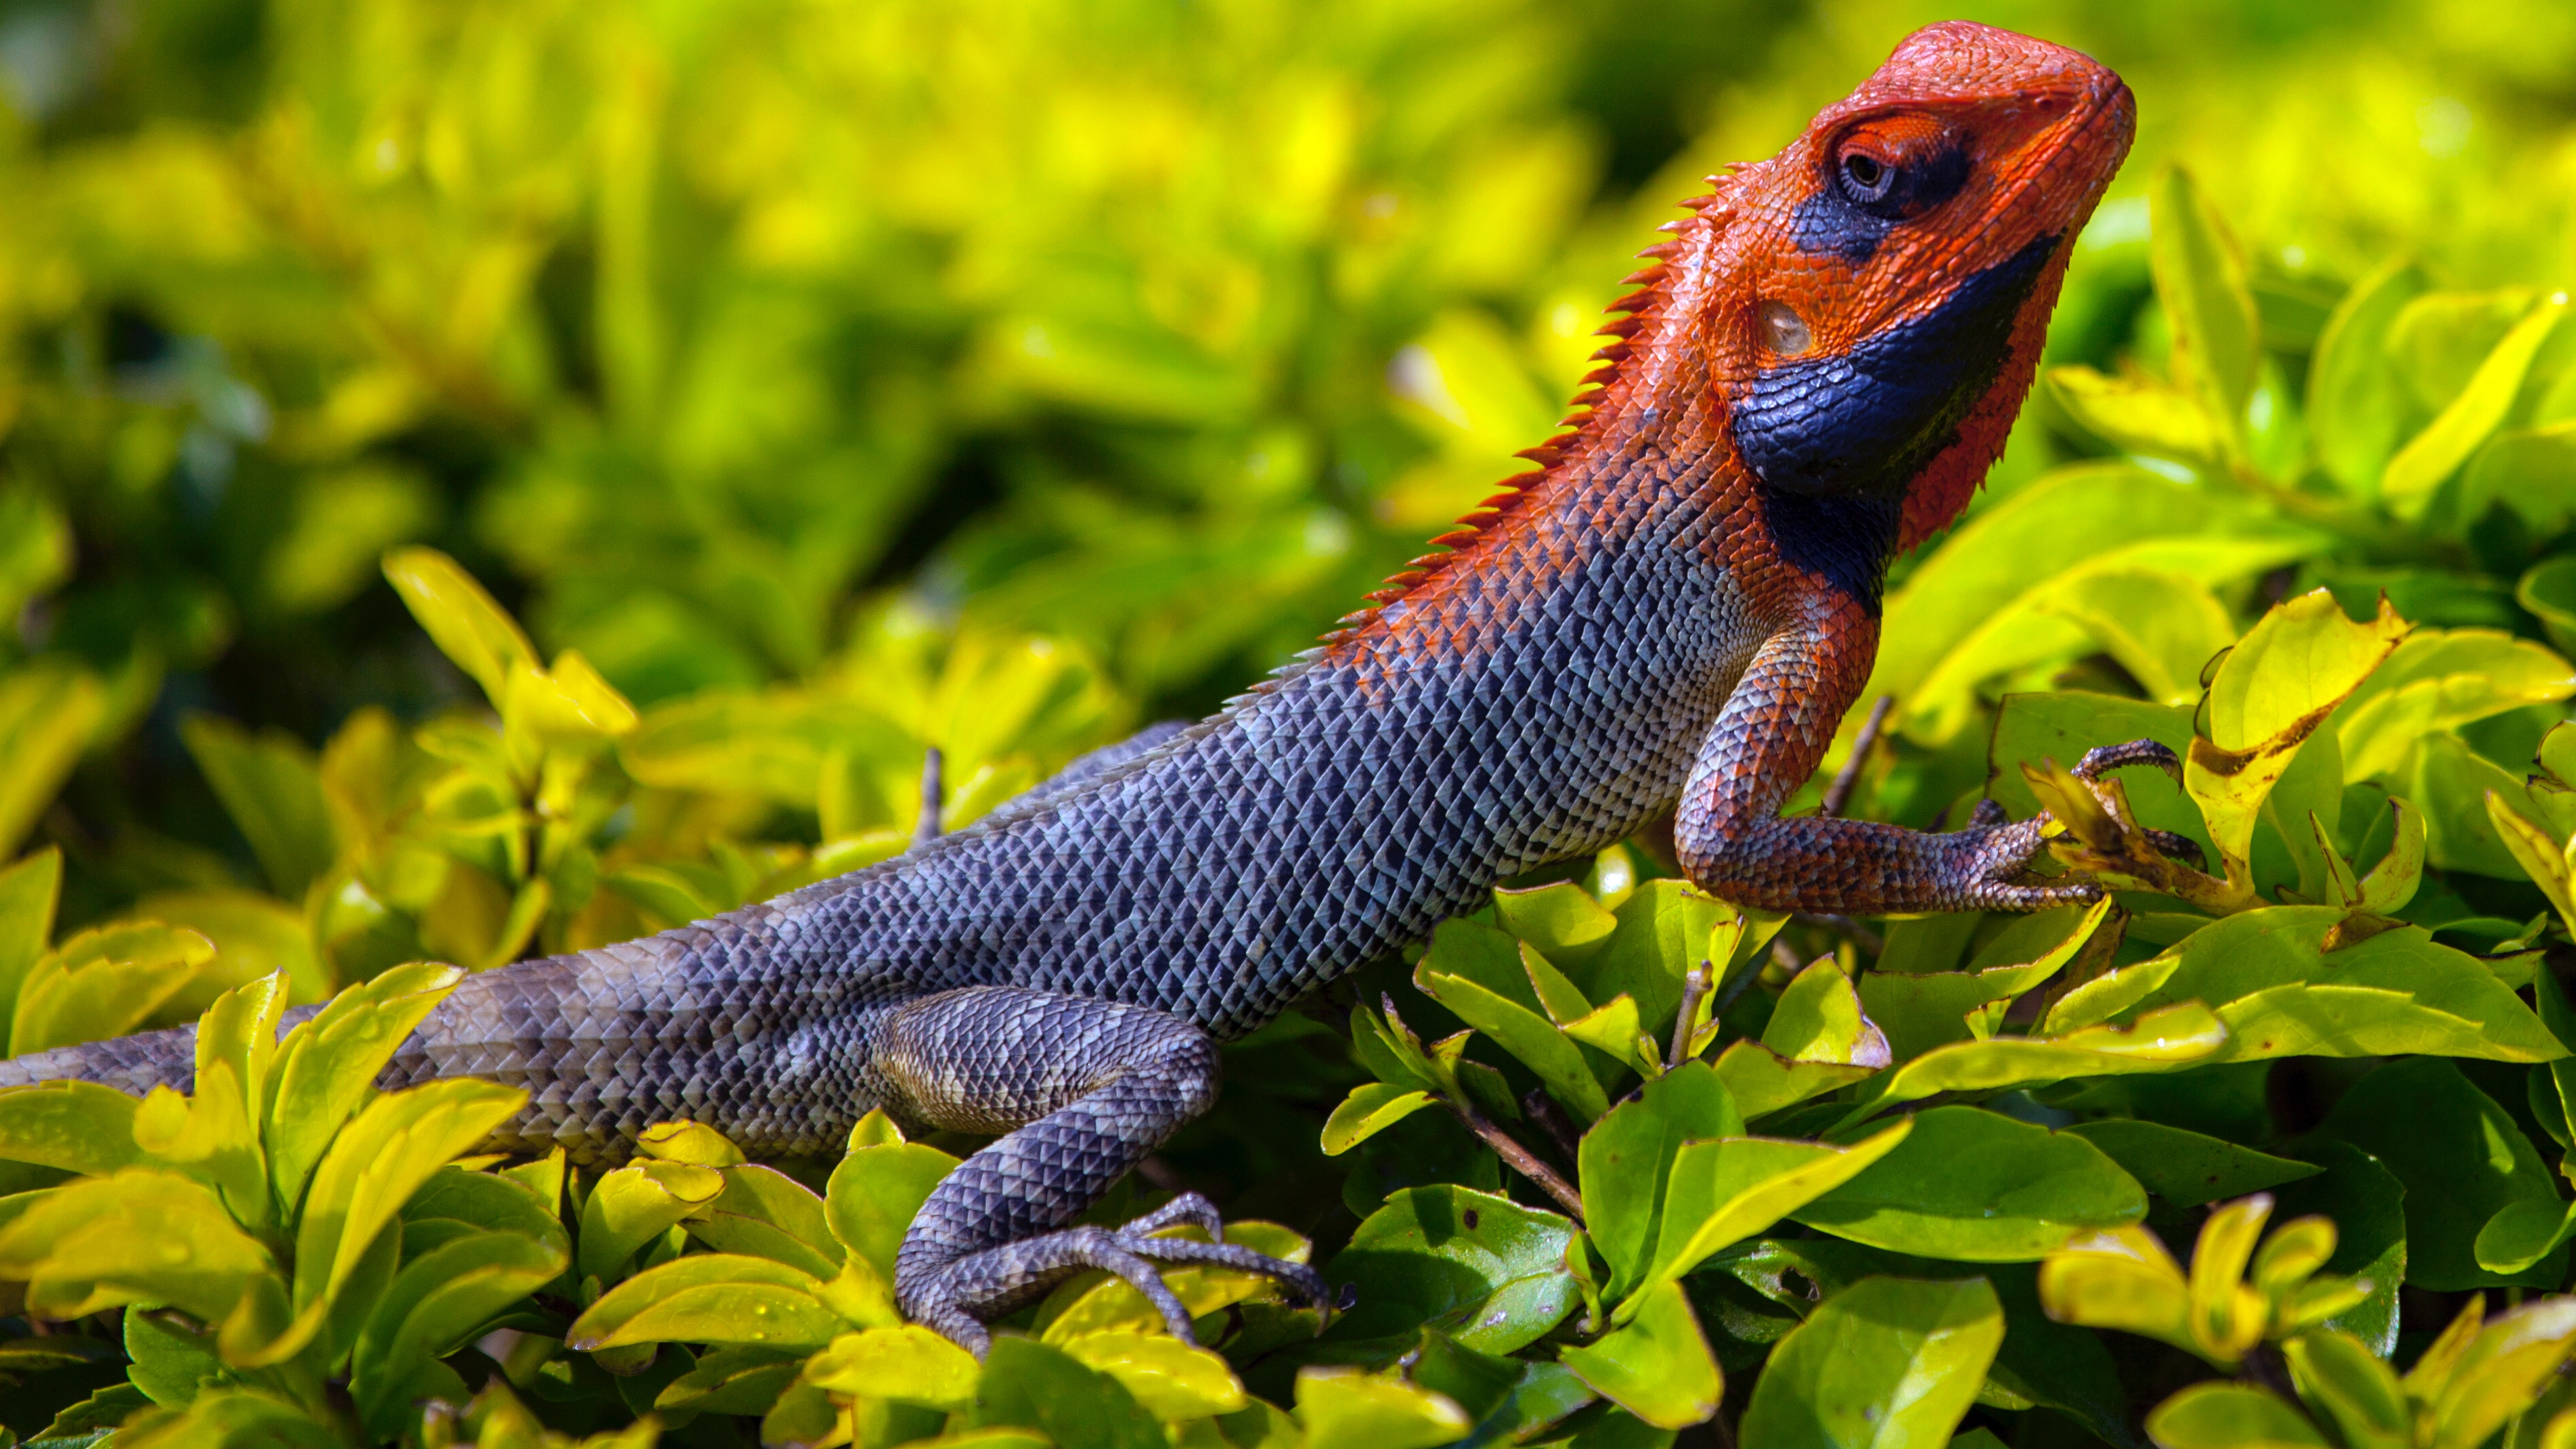
nature, plant, animal, wildlife, jungle, reptile, fauna, lizard, green lizard, vertebrate, lacerta, scaled reptile, lacertidae